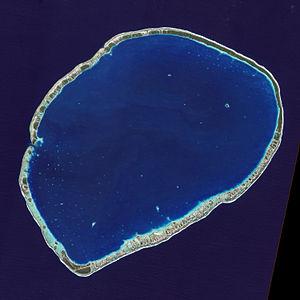
Tikehau ou Tikahau ou Porutu-kai est un atoll situé dans le sous-groupe des Îles Palliser dans l'archipel des Tuamotu en Polynésie française. Celui-ci fait administrativement partie de la commune de Rangiroa.